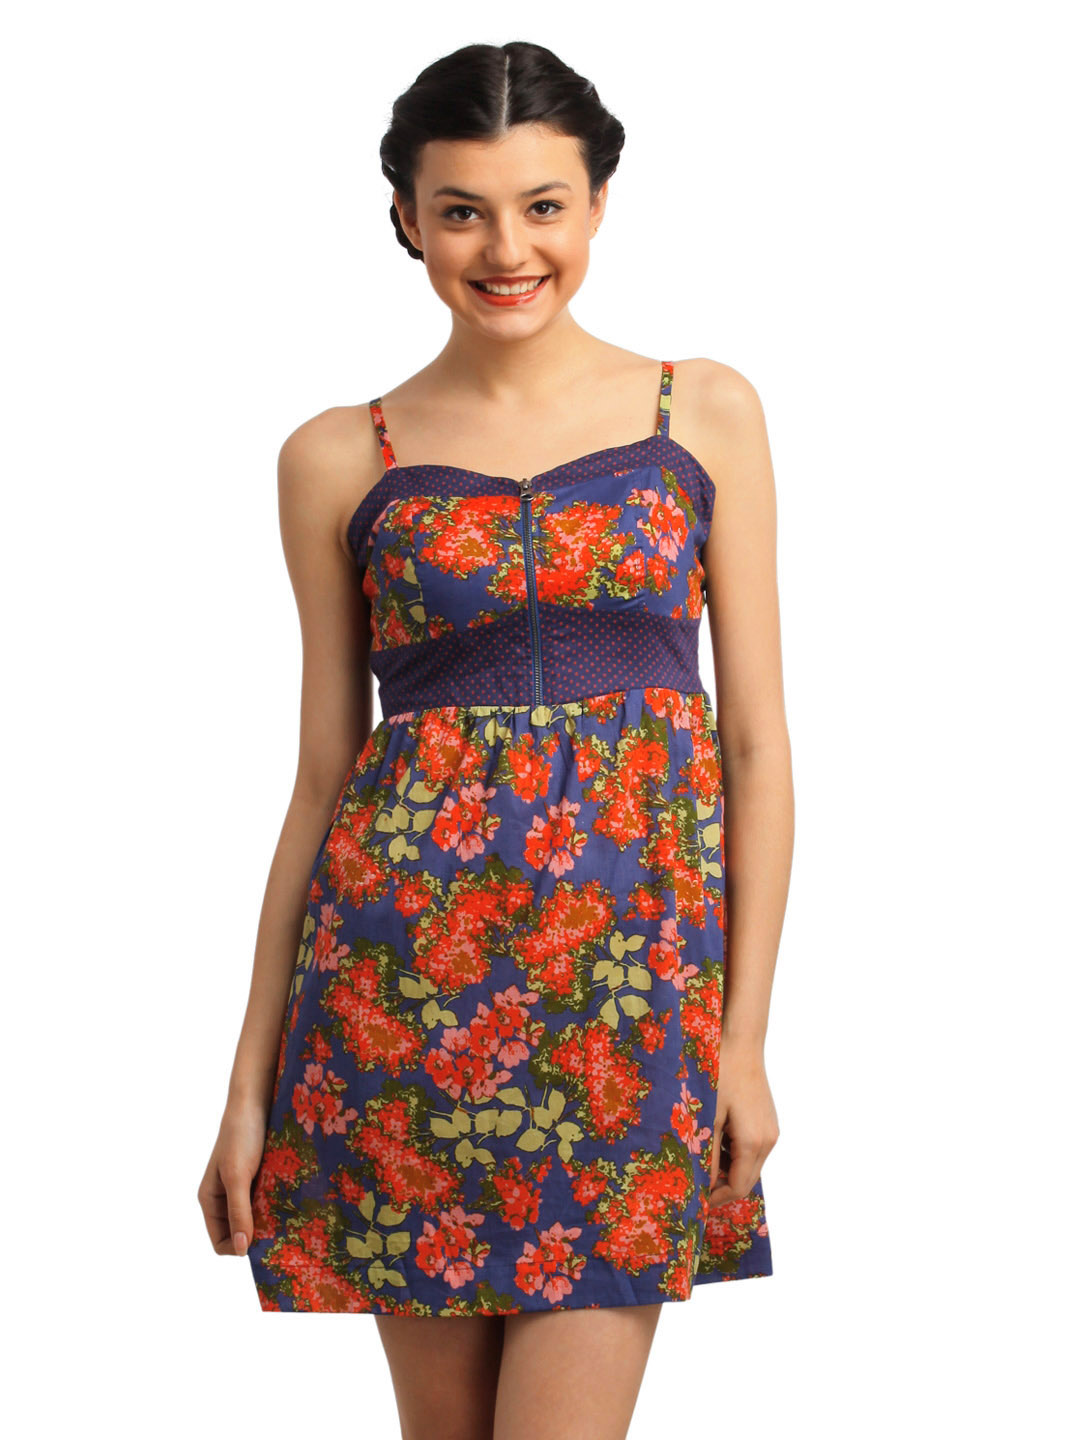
Remanika Women Navy Blue Dress
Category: Apparel / Dress / Dresses
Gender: Women
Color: Navy Blue
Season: Summer 2012
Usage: Casual